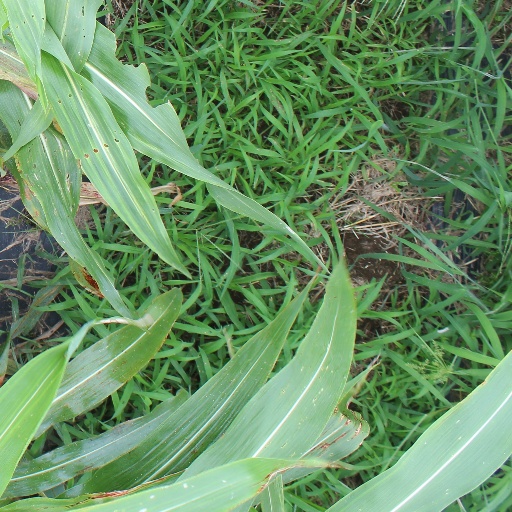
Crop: sorghum